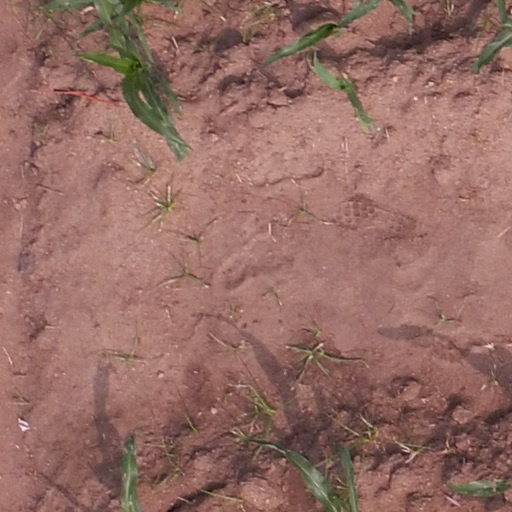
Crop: maize; corn